Horatio Nelson, 1st Viscount Nelson

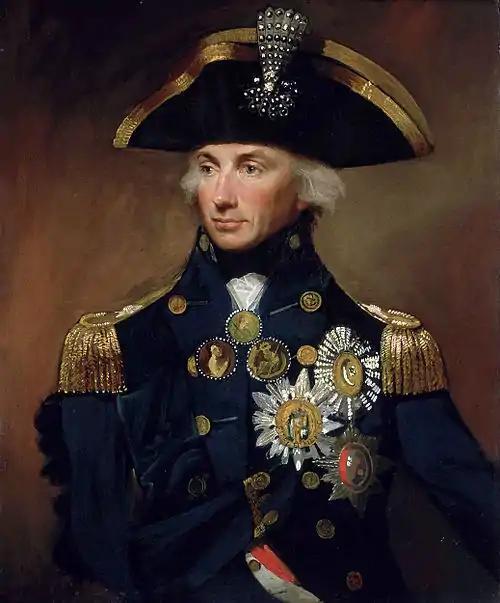
Portrait of Nelson by L. F. Abbott (1799)

Horatio Nelson, 1st Viscount Nelson, 1st Duke of Bronte ( – 21 October 1805) was a Royal Navy officer whose leadership, grasp of strategy and unconventional tactics brought about a number of decisive British naval victories during the French Revolutionary and Napoleonic Wars. He is widely regarded as one of the greatest naval commanders in history.